Shanaya Fastje

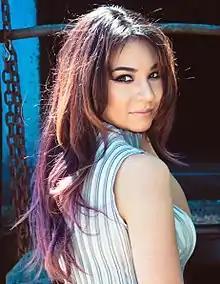
Fastje in Nashville, Tennessee

Shanaya Fastje (born April 13, 1999, in El Paso, Texas) is an American writer, singer-songwriter, and motivational speaker.